Flora of Scotland

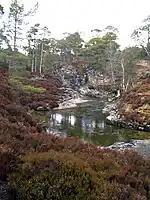
Typical upland scenery with Scots Pine ("Pinus sylvestris"), Silver Birch ("Betula pendula") and Heather ("Calluna vulgaris")

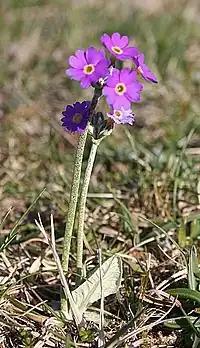

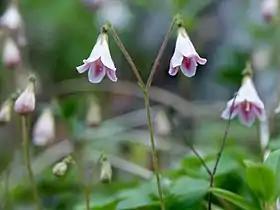
Twinflower ("Linnaea borealis")

Scotland enjoys a diversity of temperate ecologies, incorporating both deciduous and coniferous woodlands, and moorland, montane, estuarine, freshwater, oceanic, and tundra landscapes. Approximately 18.5% of Scotland is wooded, 14.5% of which is non-native forestry plantation, but prior to human clearing there were much larger areas of boreal Caledonian and broad-leaved forest. Although reduced significantly (some estimates are as high as 98%), significant remnants of the native Scots Pine woodlands can be found in places. Some 21 to 31% of Scotland is covered by heather mooorland, while over 20% of Scotland is covered by peatland. Caithness and Sutherland have some of the largest and most intact areas of blanket bog in the world, supporting a distinctive wildlife community. 75% of Scotland's land is classed as agricultural (including some of its moorland) with urban areas accounting for around 3% of the total. The number of islands with terrestrial vegetation is nearly 800, about 600 of them lying off the west coast. Scotland has more than 90% of the volume and 70% of the total surface area of fresh water in the United Kingdom. There are more than 30,000 freshwater lochs and 6,600 river systems.